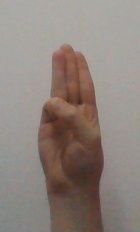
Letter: thaa